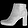
Label: Ankle boot